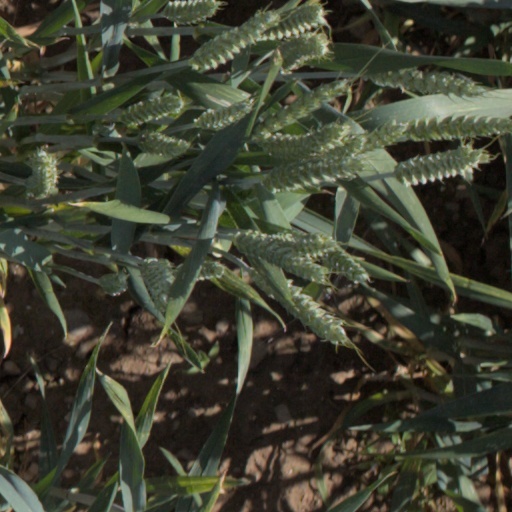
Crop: wheat